Earle Ovington

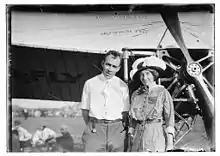
Earle Ovington and wife circa 1913

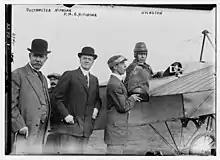
Edward M. Morgan, Frank Harris Hitchcock, and Earle Lewis Ovington and the Blériot XI

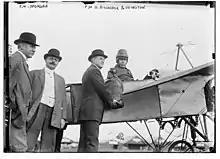
Edward M. Morgan, Frank Harris Hitchcock, and Earle Lewis Ovington

Earle Lewis Ovington (December 20, 1879 – July 21, 1936) was an American aeronautical engineer, aviator and inventor, and served as a lab assistant to Thomas Edison. Ovington piloted the first official airmail flight in the United States in a Blériot XI on September 23, 1911. He carried a sack of mail from Nassau Boulevard aerodrome, Garden City, New York, to Mineola, New York. He circled at 500 feet and tossed the bag over the side of the cockpit and the sack burst on impact, scattering letters and postcards. He delivered 640 letters and 1,280 postcards, including a letter to himself from the United States Post Office Department designating him as "Official Air Mail Pilot #1."